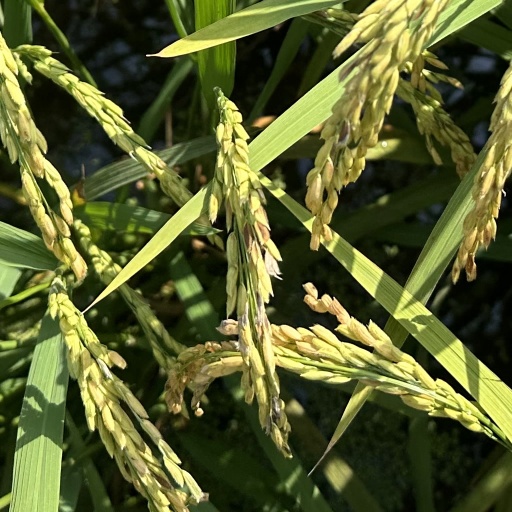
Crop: rice